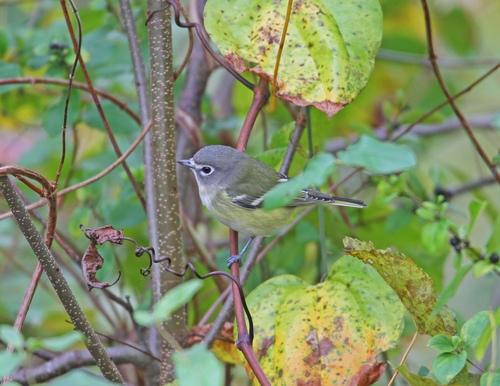
small round bodied bird, who's head seems to almos be part of the body, chest is yellow while the wings and back is greena small bird with a white eye ring that has a white throat, grey head and nape and grey wings with a white vent.
this little bird has a yellow belly and breast, with a gray crown and white wingbars.
small green bellied bird with grey head and white eyerings.
bird with gray beak, crown, nape, tarsus and feet, light gray throat, greenish gray breast, belly and abdomen
this bird has wings that are brown and has a white belly
this particular bird has a yellow belly and gray breasts and a small gray bill
this bird has wings that are grey and has a white belly
this bird has wings that are grey and has a white belly
this bird has wings that are grey and has a white belly
Species: Blue Headed Vireo